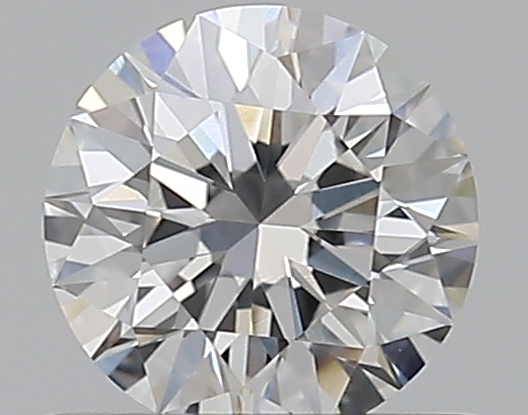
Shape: round
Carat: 0.52
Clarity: VS2
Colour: E
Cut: EX
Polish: EX
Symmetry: EX
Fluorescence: N
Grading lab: GIA
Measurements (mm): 5.15 x 5.16 x 3.23